Kyle Thiermann

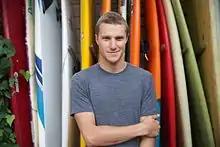
Kyle Thiermann in front of surf boards in his backyard

Kyle Thiermann (born January 9, 1990) is a professional surfer, writer, podcast host, and filmmaker from Santa Cruz, California.